Hartmut Hegeler

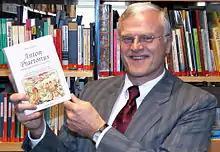
Hartmut Hegeler

Hartmut Hegeler (born 11 June 1946 in Bremen) is a German Protestant pastor and author, who is committed to rehabilitating the victims of the witch hunts in Europe which reached a peak during the early seventeenth century. He has a homepage about Anton Praetorius.